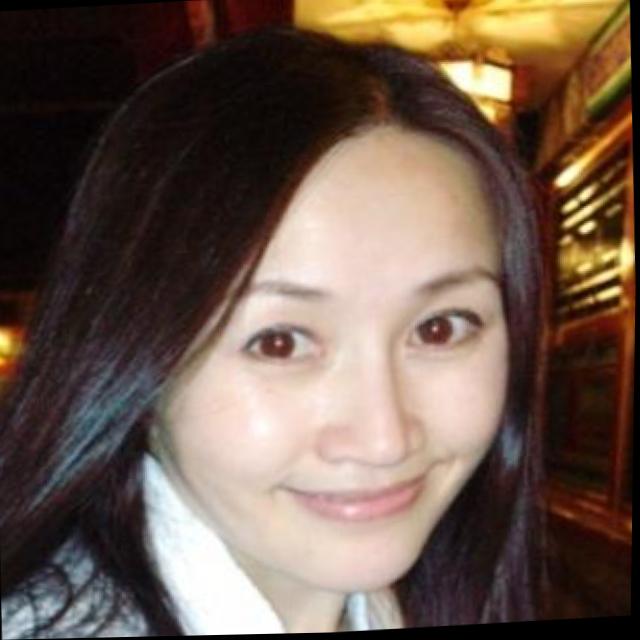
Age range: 21-44